Caprice No. 24 (Paganini)

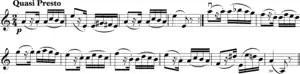
Theme

Caprice No. 24 in A minor is the final caprice of Niccolò Paganini's 24 Caprices, and a famous work for solo violin. The caprice, in the key of A minor, consists of a theme, 11 variations, and a finale. His 24 Caprices were probably composed between 1802 and 1817, while he was in the service of the Baciocchi court.